Louise Trappitt

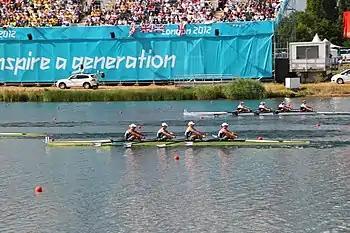
Trappitt competed at the 2012 Summer Olympics (on the right boat, second from left to right)

Louise Trappitt (born 15 October 1985) is a New Zealand rower. She has won bronze medals at World Rowing Championships in the women's quadruple scull in 2011, and in the women's pair in 2014.